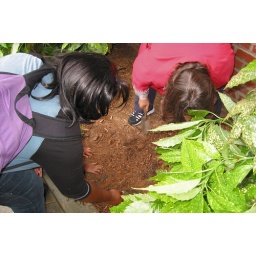
Peggy (right) and a church visitor (left) who wanted to help in this community outreach  prepare a bed for flowers.